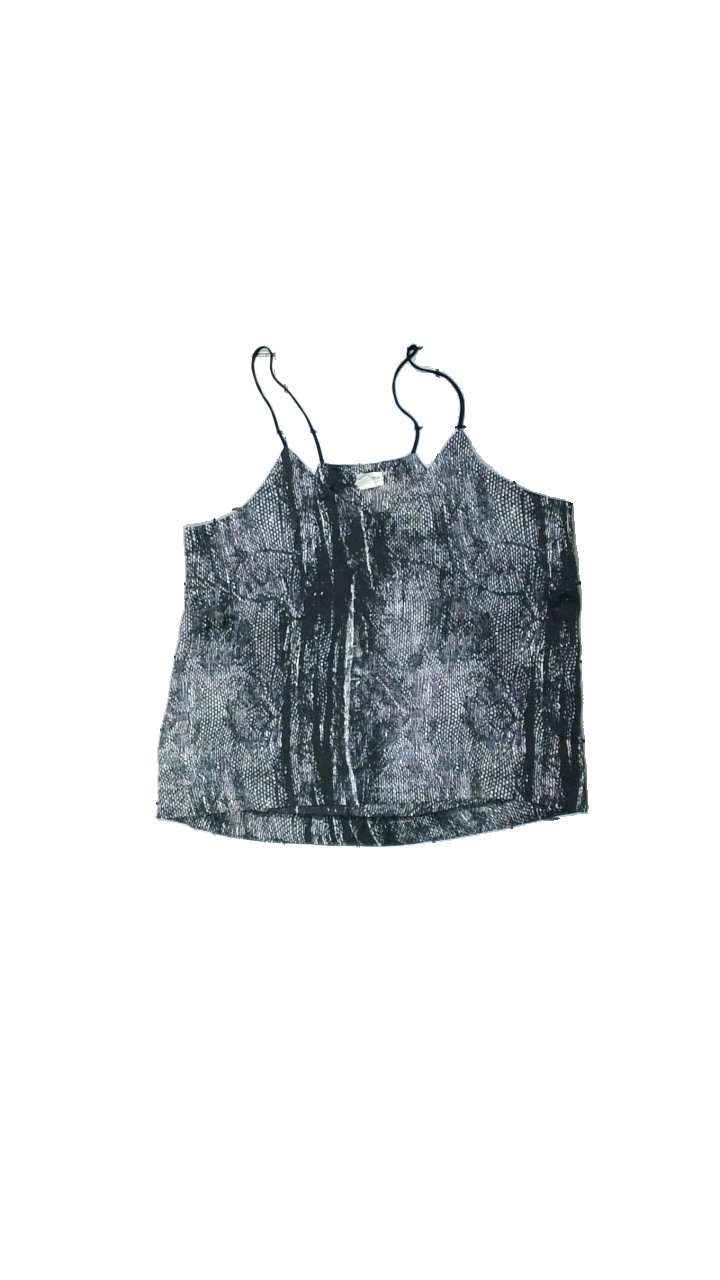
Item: Top (Ladies)
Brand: H&m
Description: black and white abstract patterned top from H&M, size 44. Good condition.
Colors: White, Black
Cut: Regular
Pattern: Other
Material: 100% poly
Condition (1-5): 4
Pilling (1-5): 5
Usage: Reuse
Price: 50-100